Union State

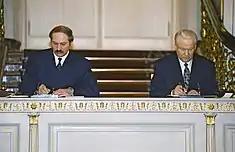
Presidents Alexander Lukashenko and Boris Yeltsin signing the founding treaty of the Russian-Belarusian Union at the Grand Kremlin Palace in Moscow, 2 April 1997

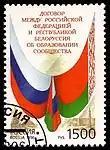
Russian postage stamp commemorating the Treaty between the Russian Federation and the Republic of Belarus establishing the Union on 2 April 1996

The "Community of Belarus and Russia" was founded on 2 April 1996, following 1995 agreements that established a Russian military presence in Belarus. The basis of the union was strengthened on 2 April 1997 with the signing of the "Treaty on the Union between Belarus and Russia", at which time its name was changed to the "Union of Belarus and Russia".